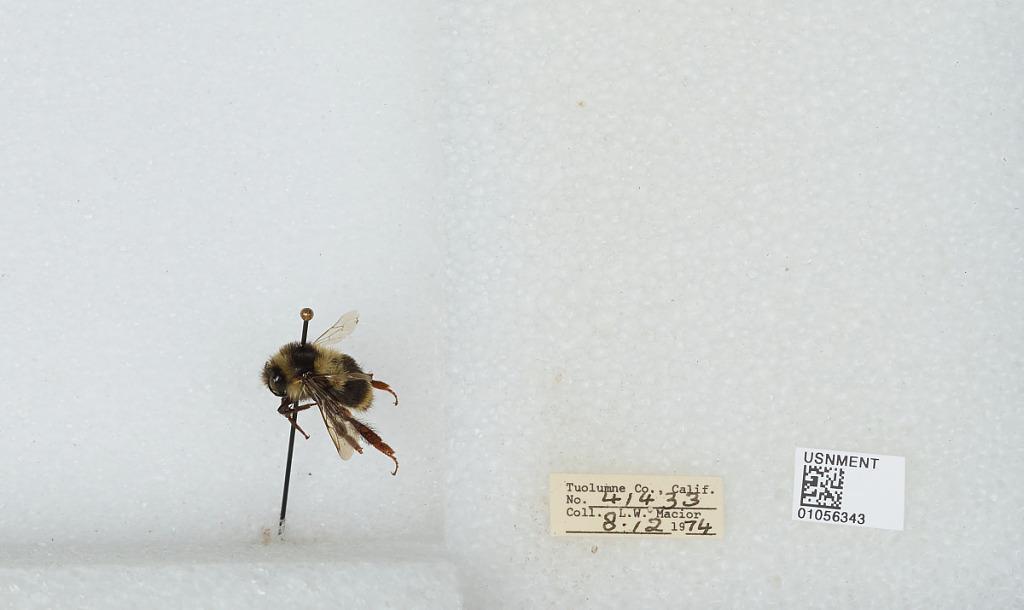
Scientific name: Bombus bifarius nearcticus
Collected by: L. Macior
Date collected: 1974-8-12
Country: United States
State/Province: California
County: Tuolumne
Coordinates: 38.02, -119.93